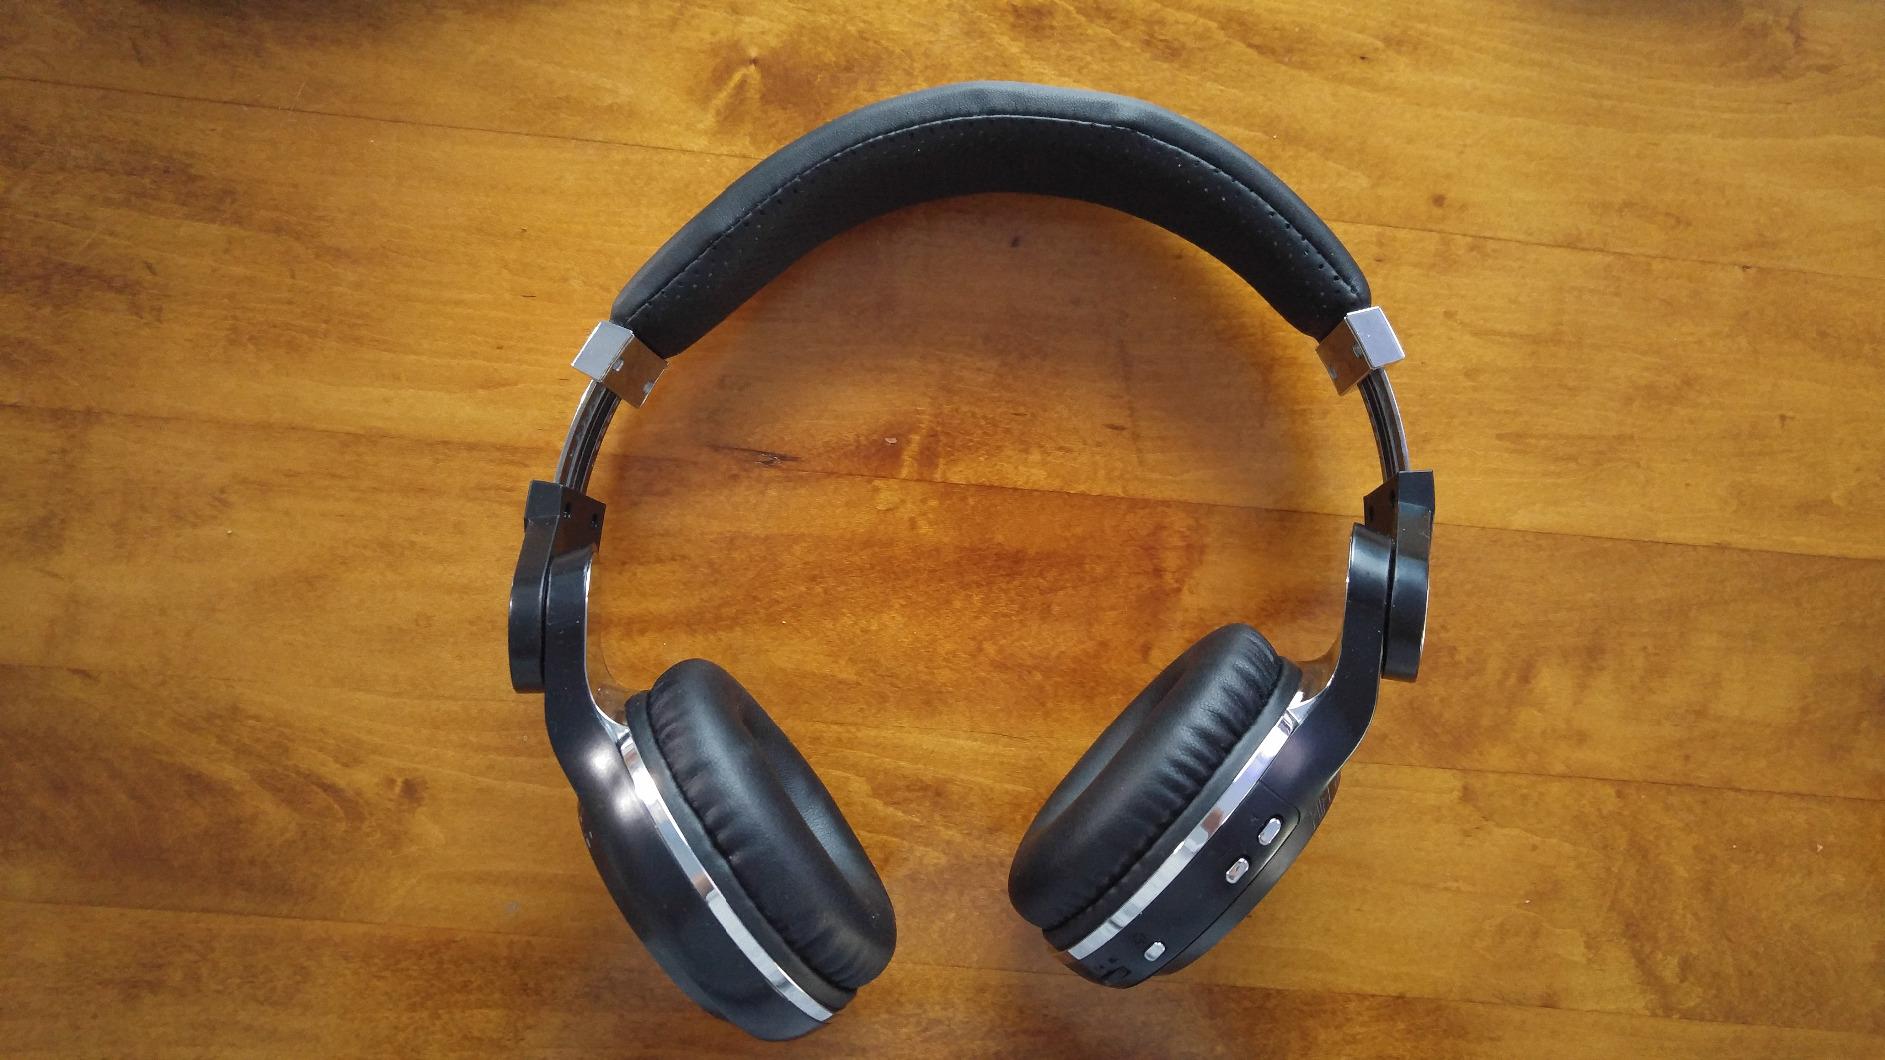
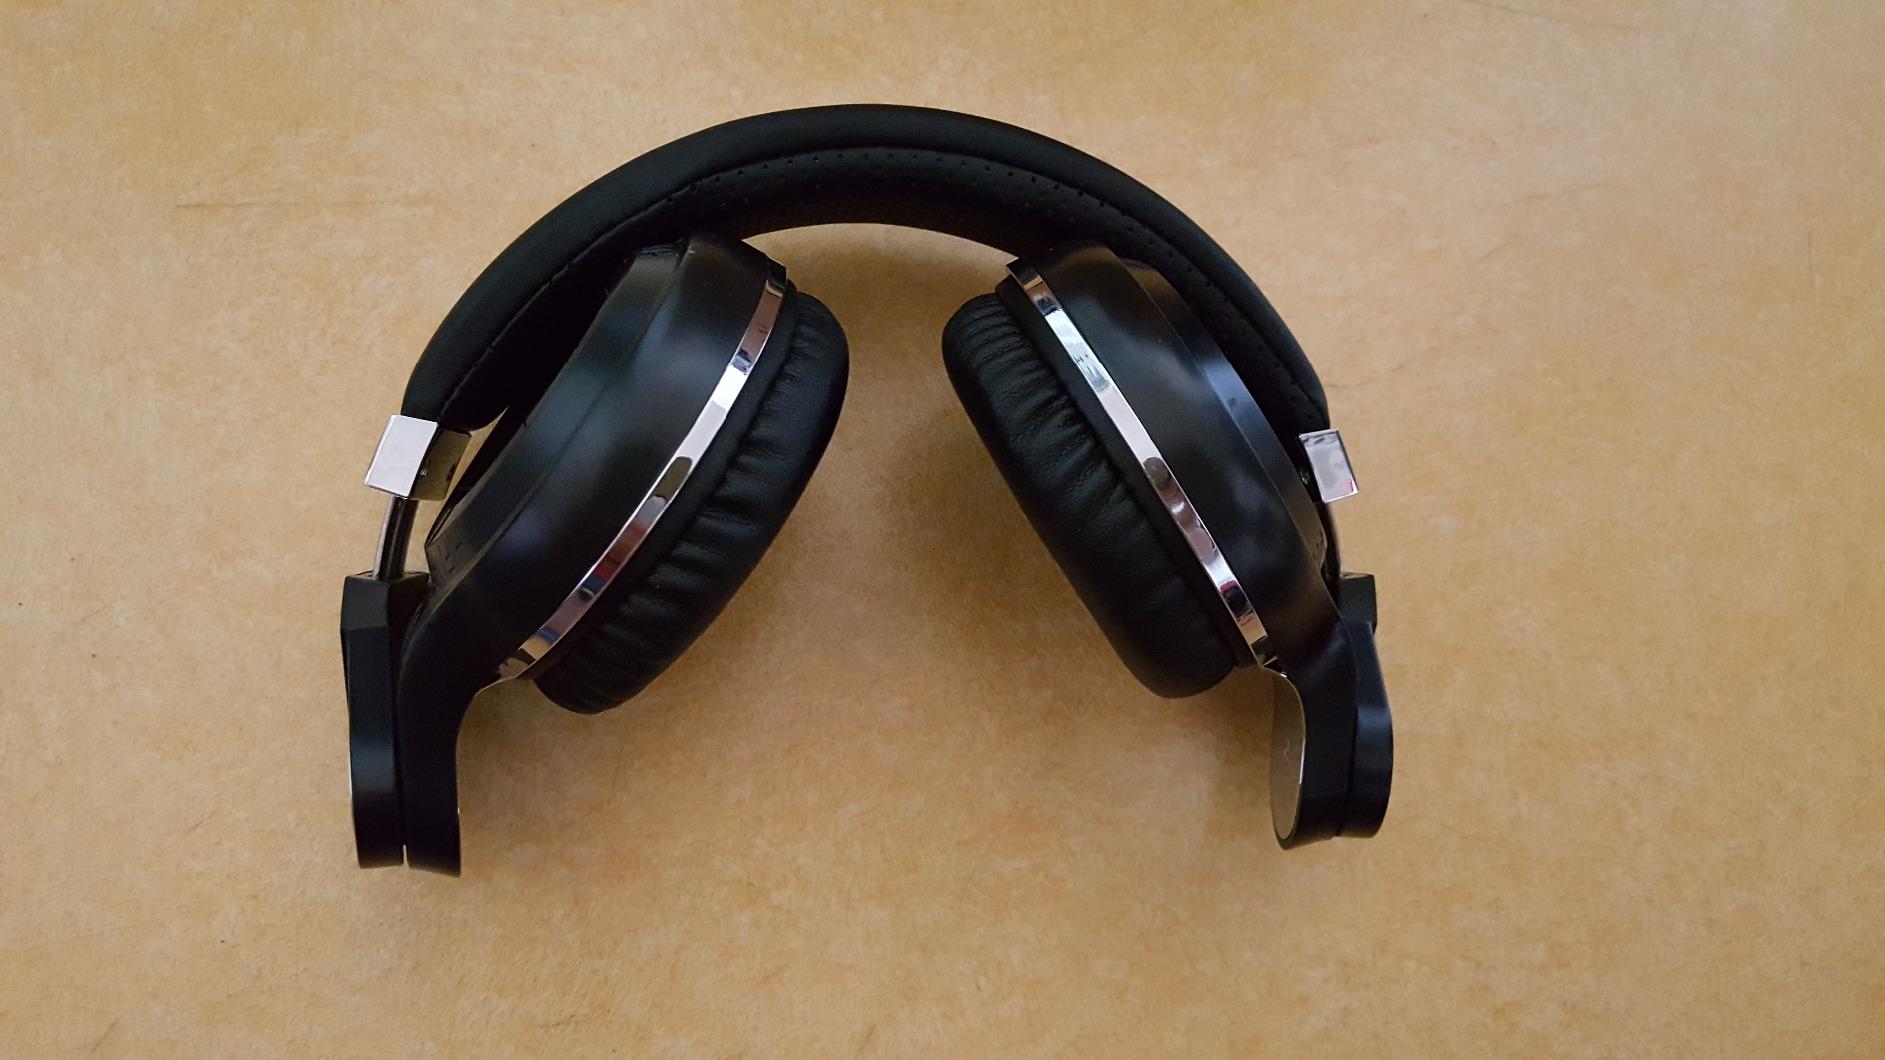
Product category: headphones
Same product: yes